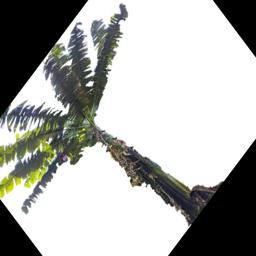
Label: BHIMKOL